Stephen of Muret

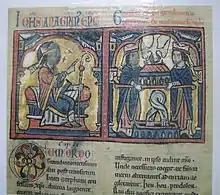
Two miniatures from the 13th "Speculum Grandimontis", Clement III depicts Stephen of Muret and the translation of his remains, respectively

His head relic is enshrined in the parish Church of Saint Sylvestre, of the canton of Laurière in the Haute Vienne "département".